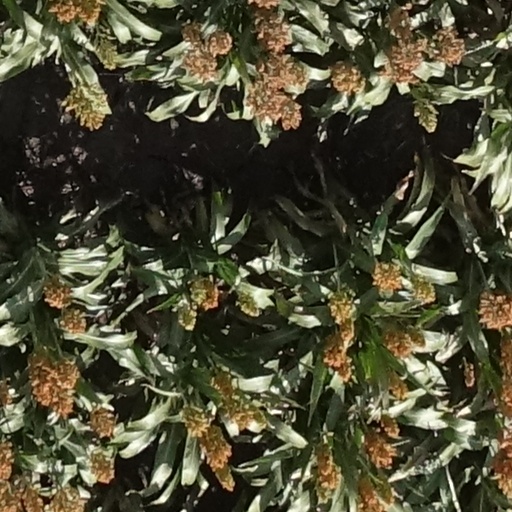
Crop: sorghum